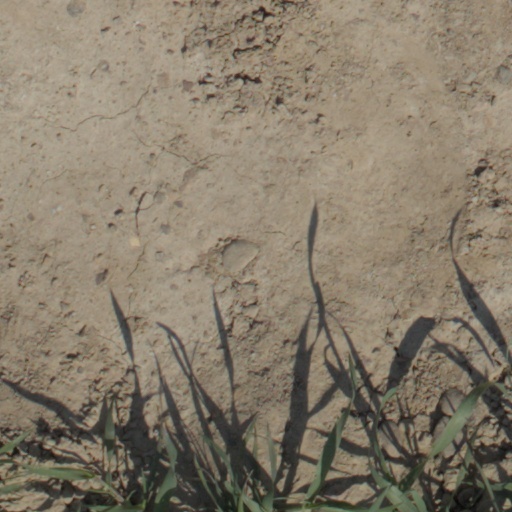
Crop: wheat